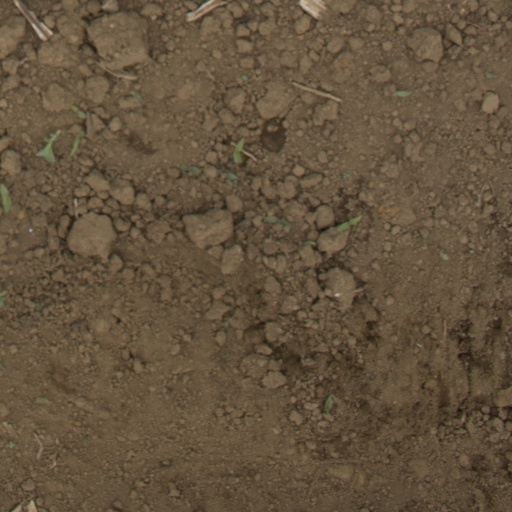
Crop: Jerusalem artichoke